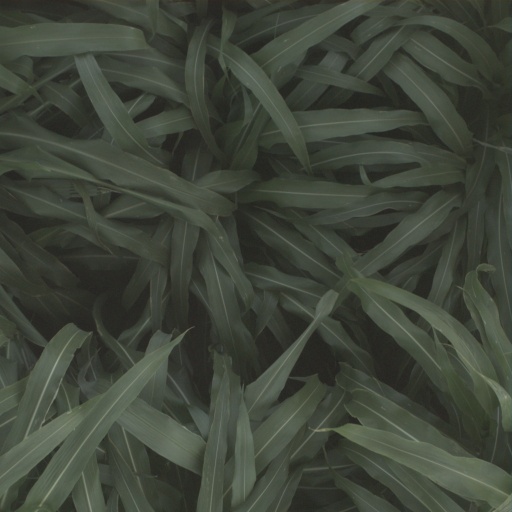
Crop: sorghum